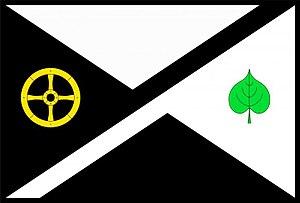
Obytce est une commune du district de Klatovy, dans la région de Plzeň, en République tchèque. Sa population s'élevait à 200 habitants en 2017.